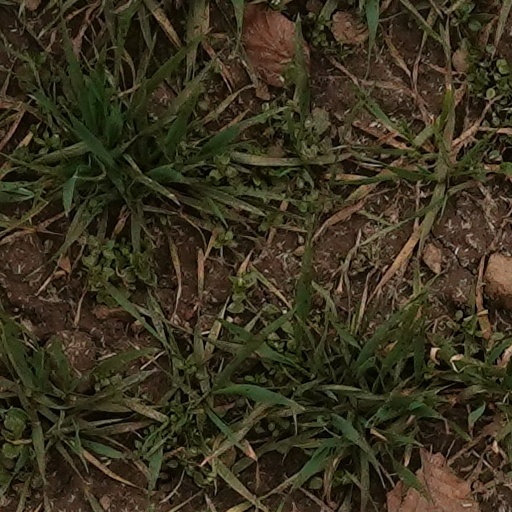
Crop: wheat